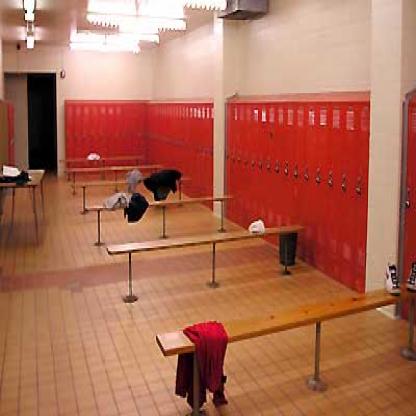
Scene: Indoor